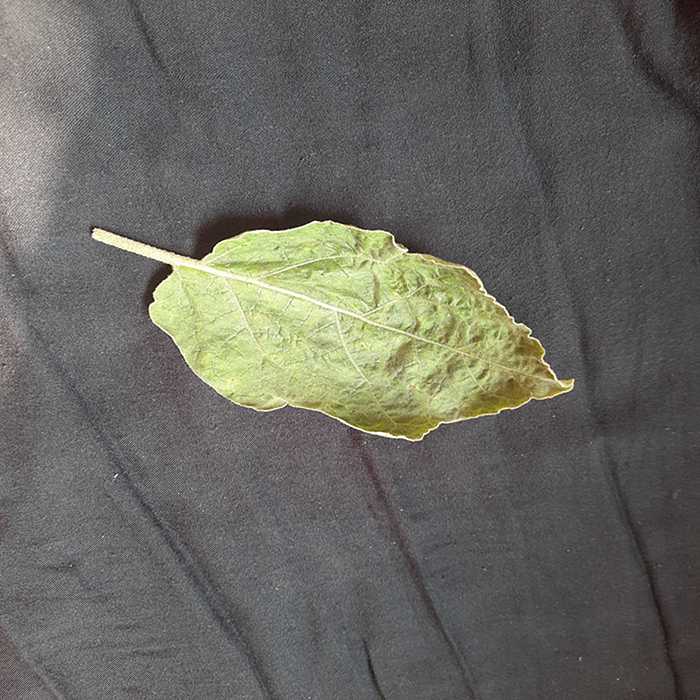
Plant: Eggplant
Label: Eggplant begomovirus